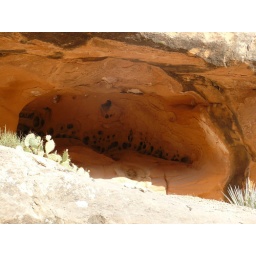
Fascinating structures in the red rock